Crackle tube

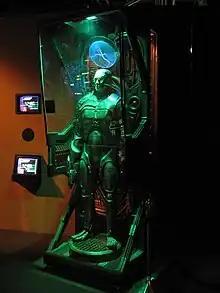
A flat crackle tube is featured as part of a prop representing "Star Trek"'s Borg on display at the Hollywood Entertainment Museum

Typically, crackle tubes are cylindrical, however, they can be made into virtually any shape, even flat plates (trademarked by the name "Luminglas" ). The filaments can also be made to any color by combining different chemicals with the base phosphor. The chemical that is used to produce blue filaments is also responsive to ultraviolet light. The filaments can change color as they progress along the length of the tube. This effect is created by using glass beads with different chemical coatings on them, and the color of the filament changes as the electrical discharge transitions from one color layer to another. Chemical coatings can also be combined onto a single coating, allowing for a crackle tube to have multiple simultaneous filaments of several different colors.